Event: Nepal Earthquake
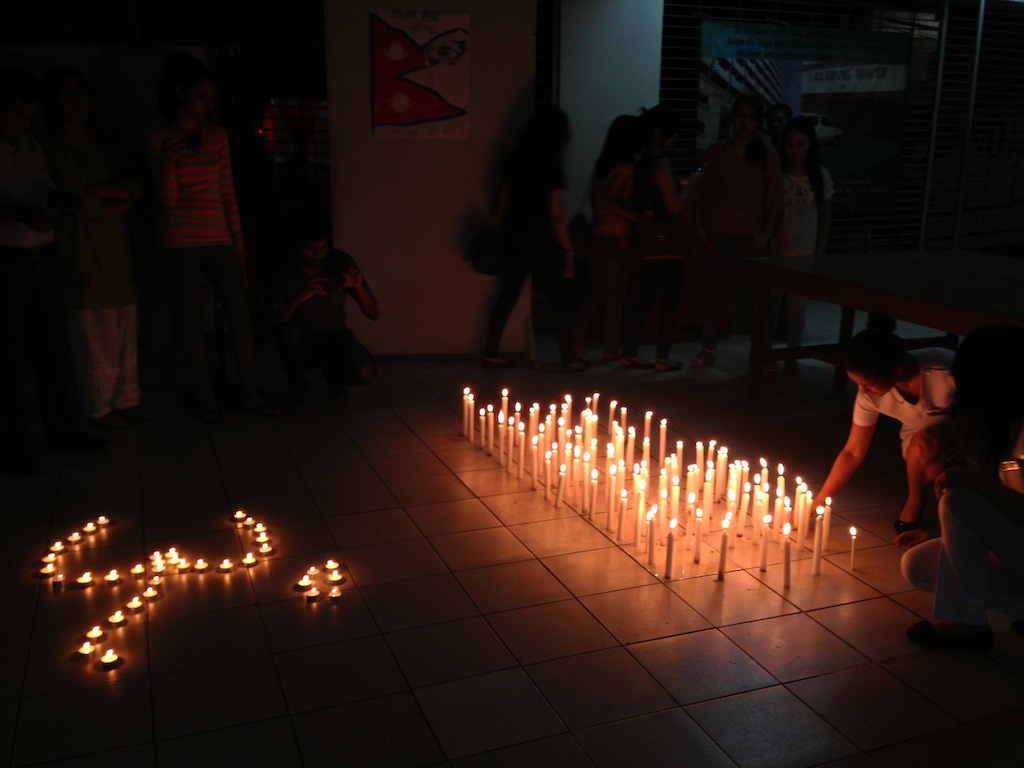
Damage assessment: no_damage